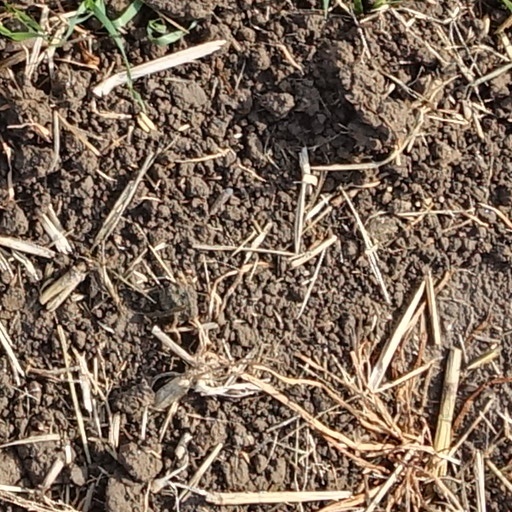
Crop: wheat